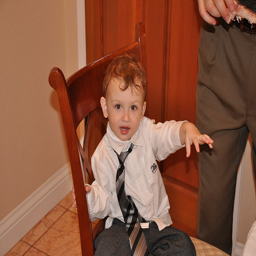
A little boy sitting on top of a wooden chair in a room.
a little boy wearing a tie sitting in a chair
A small boy in a tie seated near a standing adult.
A little boy sitting in a chair wearing a tie.
A child sitting on a rocking chair nice clothes on